Loki

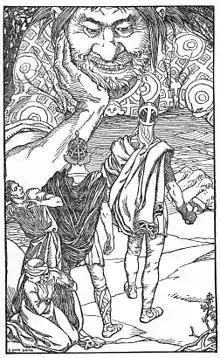
"I am the giant Skrymir" by Elmer Boyd Smith

Minus the goats, Thor, Loki, and the two children continue east until they arrive at a vast forest in Jötunheimr. They continue through the woods until dark. The four seek shelter for the night. They encounter an immense building. Finding shelter in a side room, they experience earthquakes through the night. The earthquakes cause all four but Thor, who grips his hammer in preparation of defense, to be fearful. The building turns out to be the huge glove of Skrymir, who has been snoring throughout the night, causing what seemed to be earthquakes. All four sleep beneath an oak tree near Skrymir in fear.